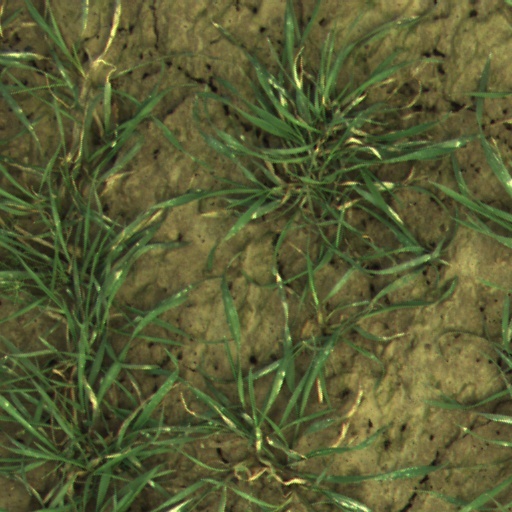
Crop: wheat